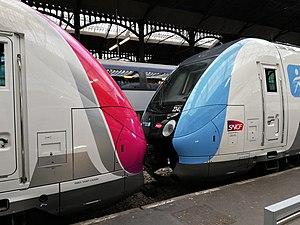
En gare de Paris-Saint-Lazare, attelage de deux Franciliens de livrées différentes (à droite, Île-de-France Mobilités, à gauche, Carmillon), en 2018.
La Z 50000, également appelée Francilien, ou NAT, est une rame automotrice conçue dans les années 2000 pour équiper, en Île-de-France, les lignes de banlieue du réseau Transilien, au départ de la gare du Nord, de la gare de l'Est et de la gare Saint-Lazare en remplacement, notamment, des rames inox Z 6100 surnommées les « p'tits gris ».